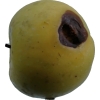
Label: Apple 13